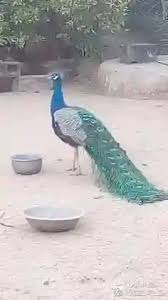
Picc mii, moom na ñuy wax pend-jóob. Bokk na ci picc yi gënn a taaru lool sax. Geen gi gudd lool sax bay waaj a laal suuf, taaru lool sax. Yaram baa ngi am duq yu rafet te bariy wirgo. Nga koy gis noonu miy dox ci diggante ñaari bool. Li ko sore tuuti ngay séen ub teeñ ak i garab.